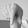
ASL letter: Q